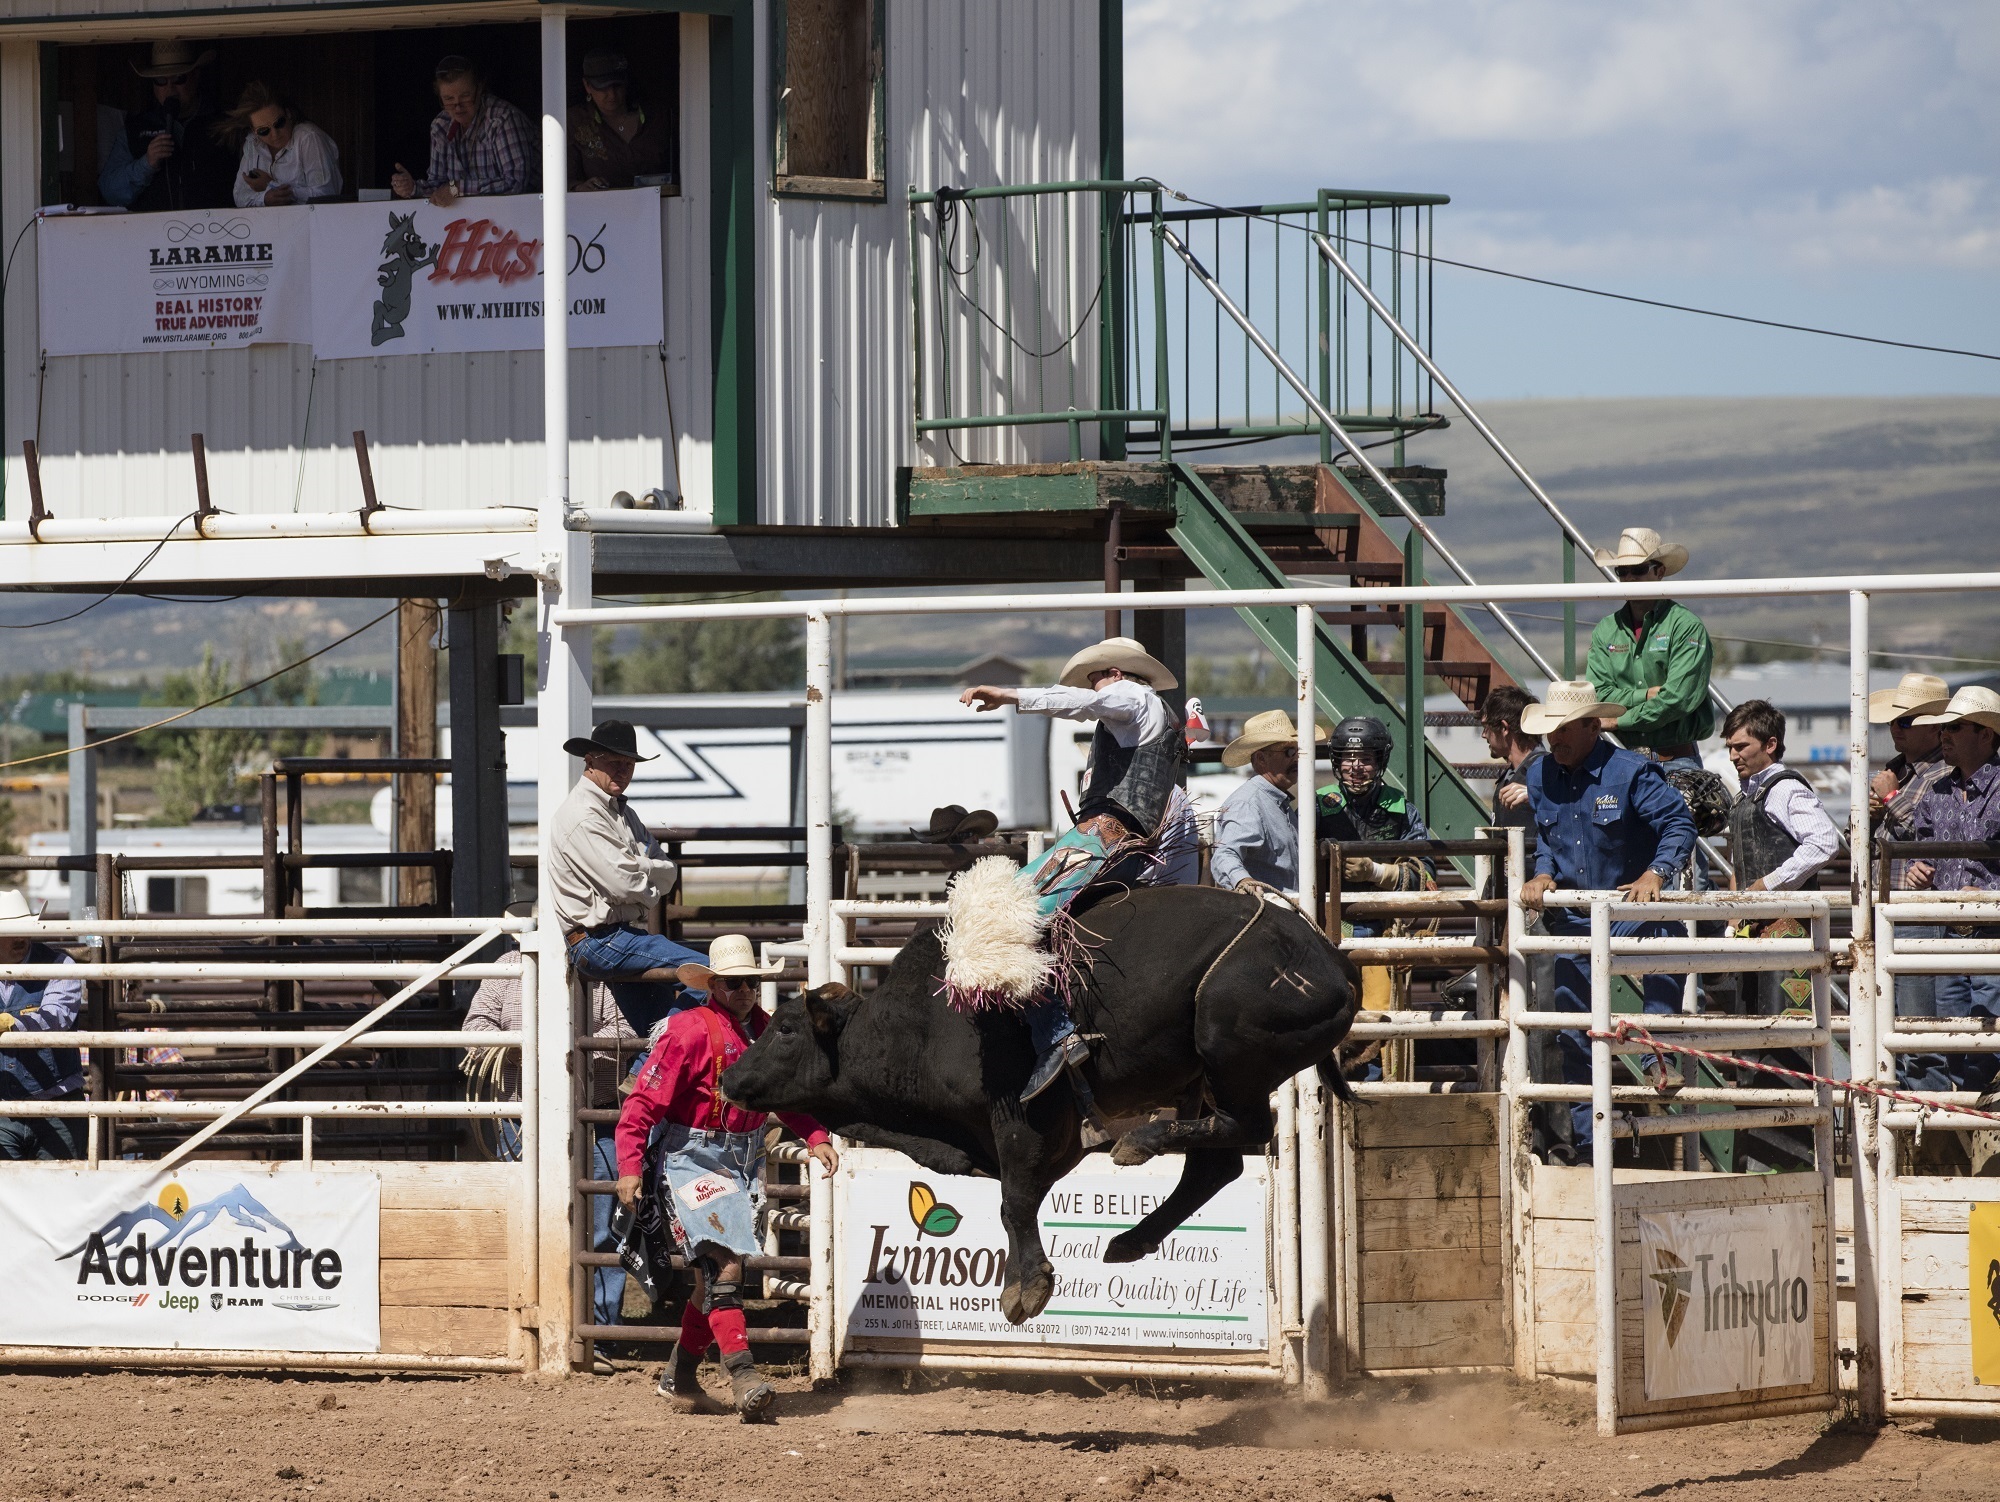
man, sport, action, dust, ride, lifestyle, outdoors, competition, arena, sports, danger, cowboys, event, fair, rodeo, bucking, spurs, bareback, traditional sport, bull rider, barrel racing, animal sports, equestrian sport, bull riding